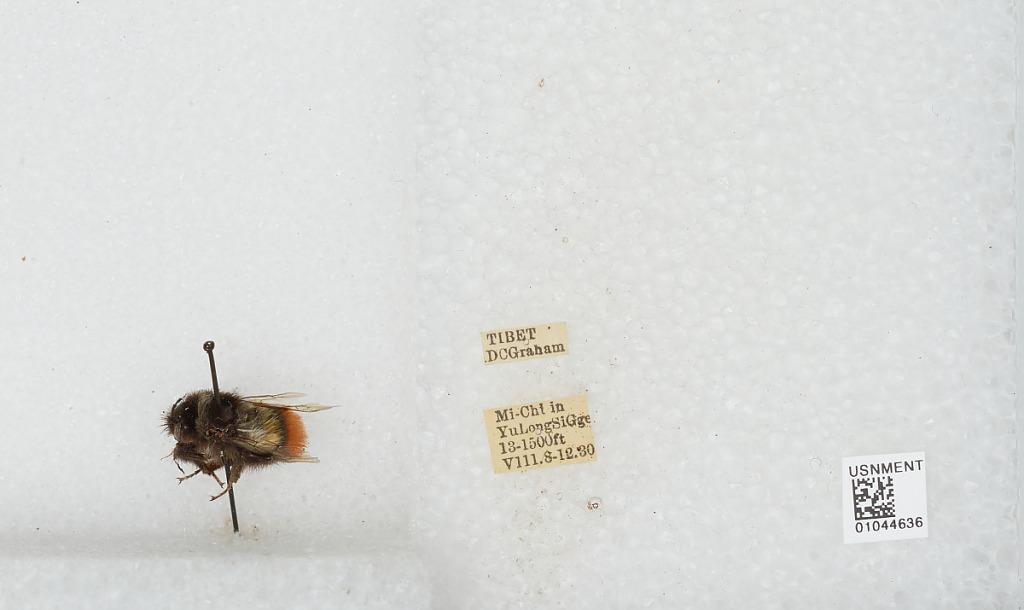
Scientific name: Bombus sp.
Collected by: D. Graham
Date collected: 1930-8-8
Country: China
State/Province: Tibet Autonomous Region
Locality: Mi-Chi in Yu Long Si Gorge